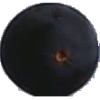
Label: blue_grape